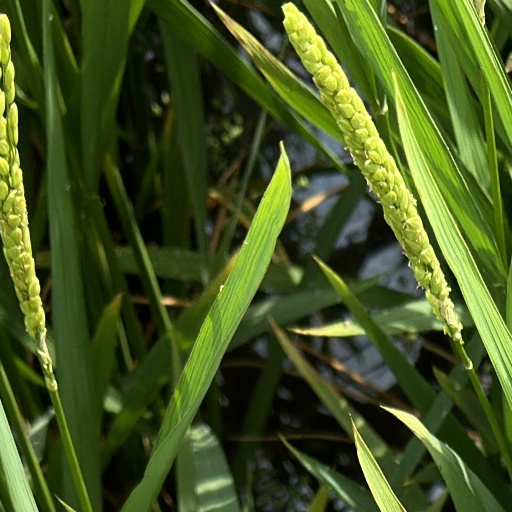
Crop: rice